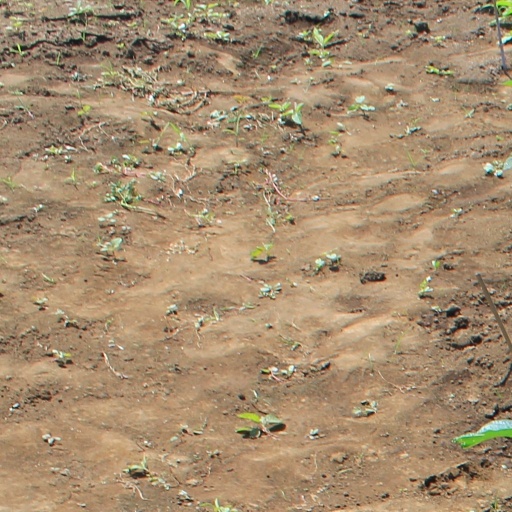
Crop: soybean